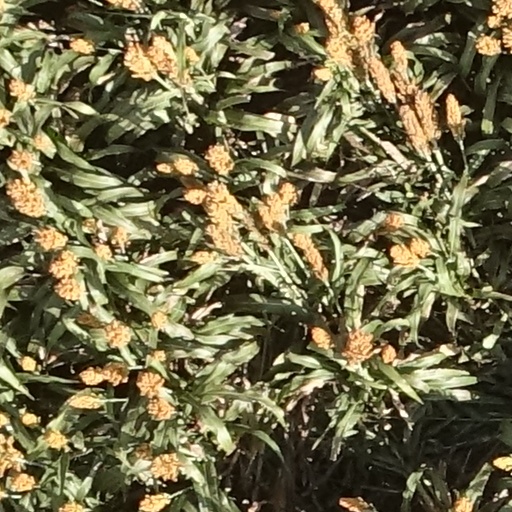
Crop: sorghum